Friedrich Ludwig Jahn

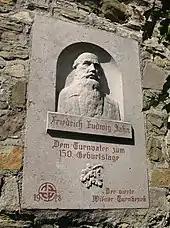
Memorial in Vienna

In his own time was seen by both supporters and opponents as a liberal figure. He advocated that the German states should unite after the withdrawal of Napoleon's occupying armies and establish a democratic constitution under the monarchy, which would include the right to free speech. As a German nationalist, advocated maintaining German language and culture against foreign influence. In 1810 he wrote, "Poles, French, priests, aristocrats and Jews are Germany's misfortune." At the time wrote this, the German states were occupied by foreign armies under the leadership of Napoleon. Also, was "the guiding spirit" of the fanatic book burning episode carried out by revolutionary students at the Wartburg festival in 1817.